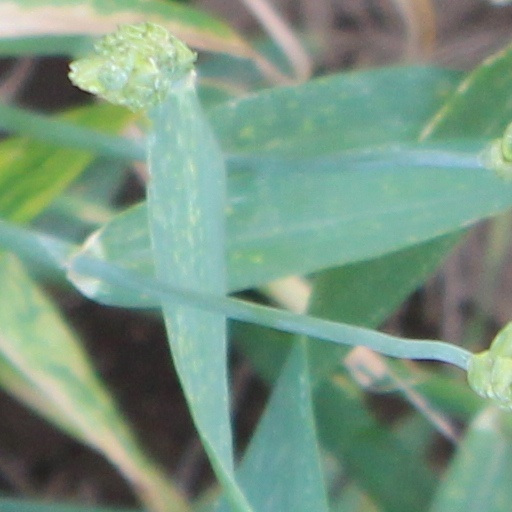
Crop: wheat